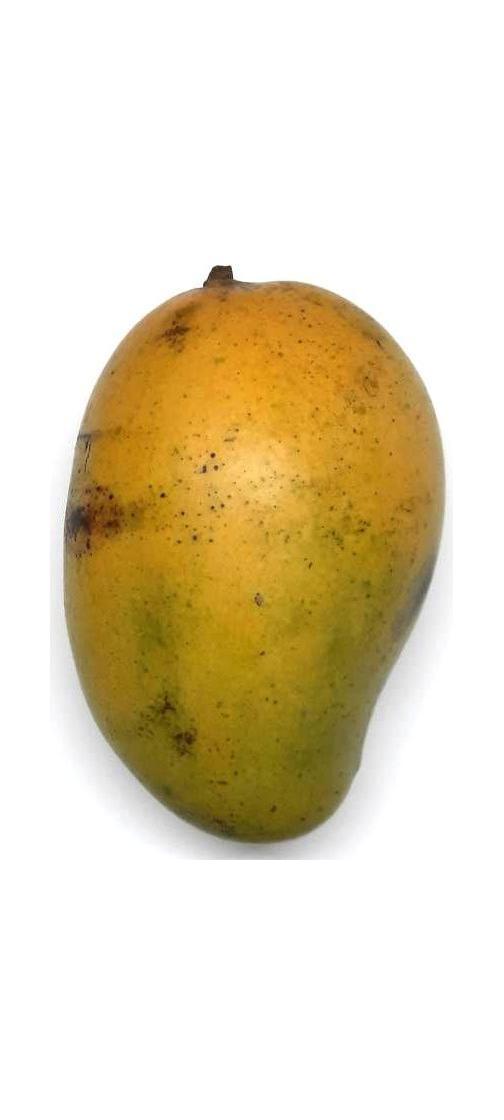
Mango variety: Rupali